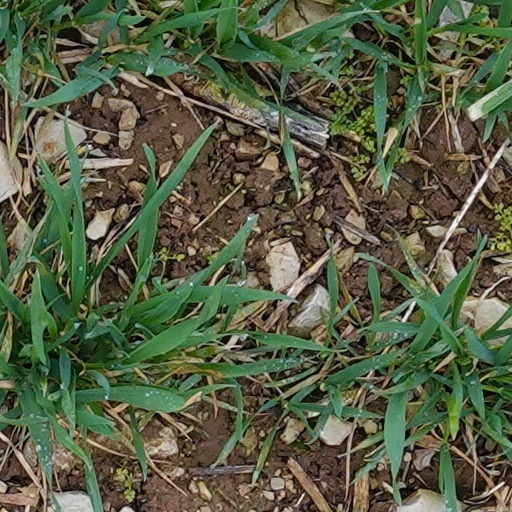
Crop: wheat